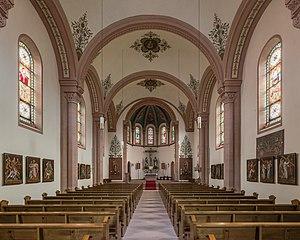
Wertheim est une ville d'Allemagne de 24 300 habitants, située sur le Main à l'extrême nord du Land de Bade-Wurtemberg.